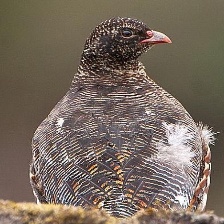
Species: SNOW PARTRIDGE
Scientific name: LERWA LERWA
ImageNet parent category: partridge